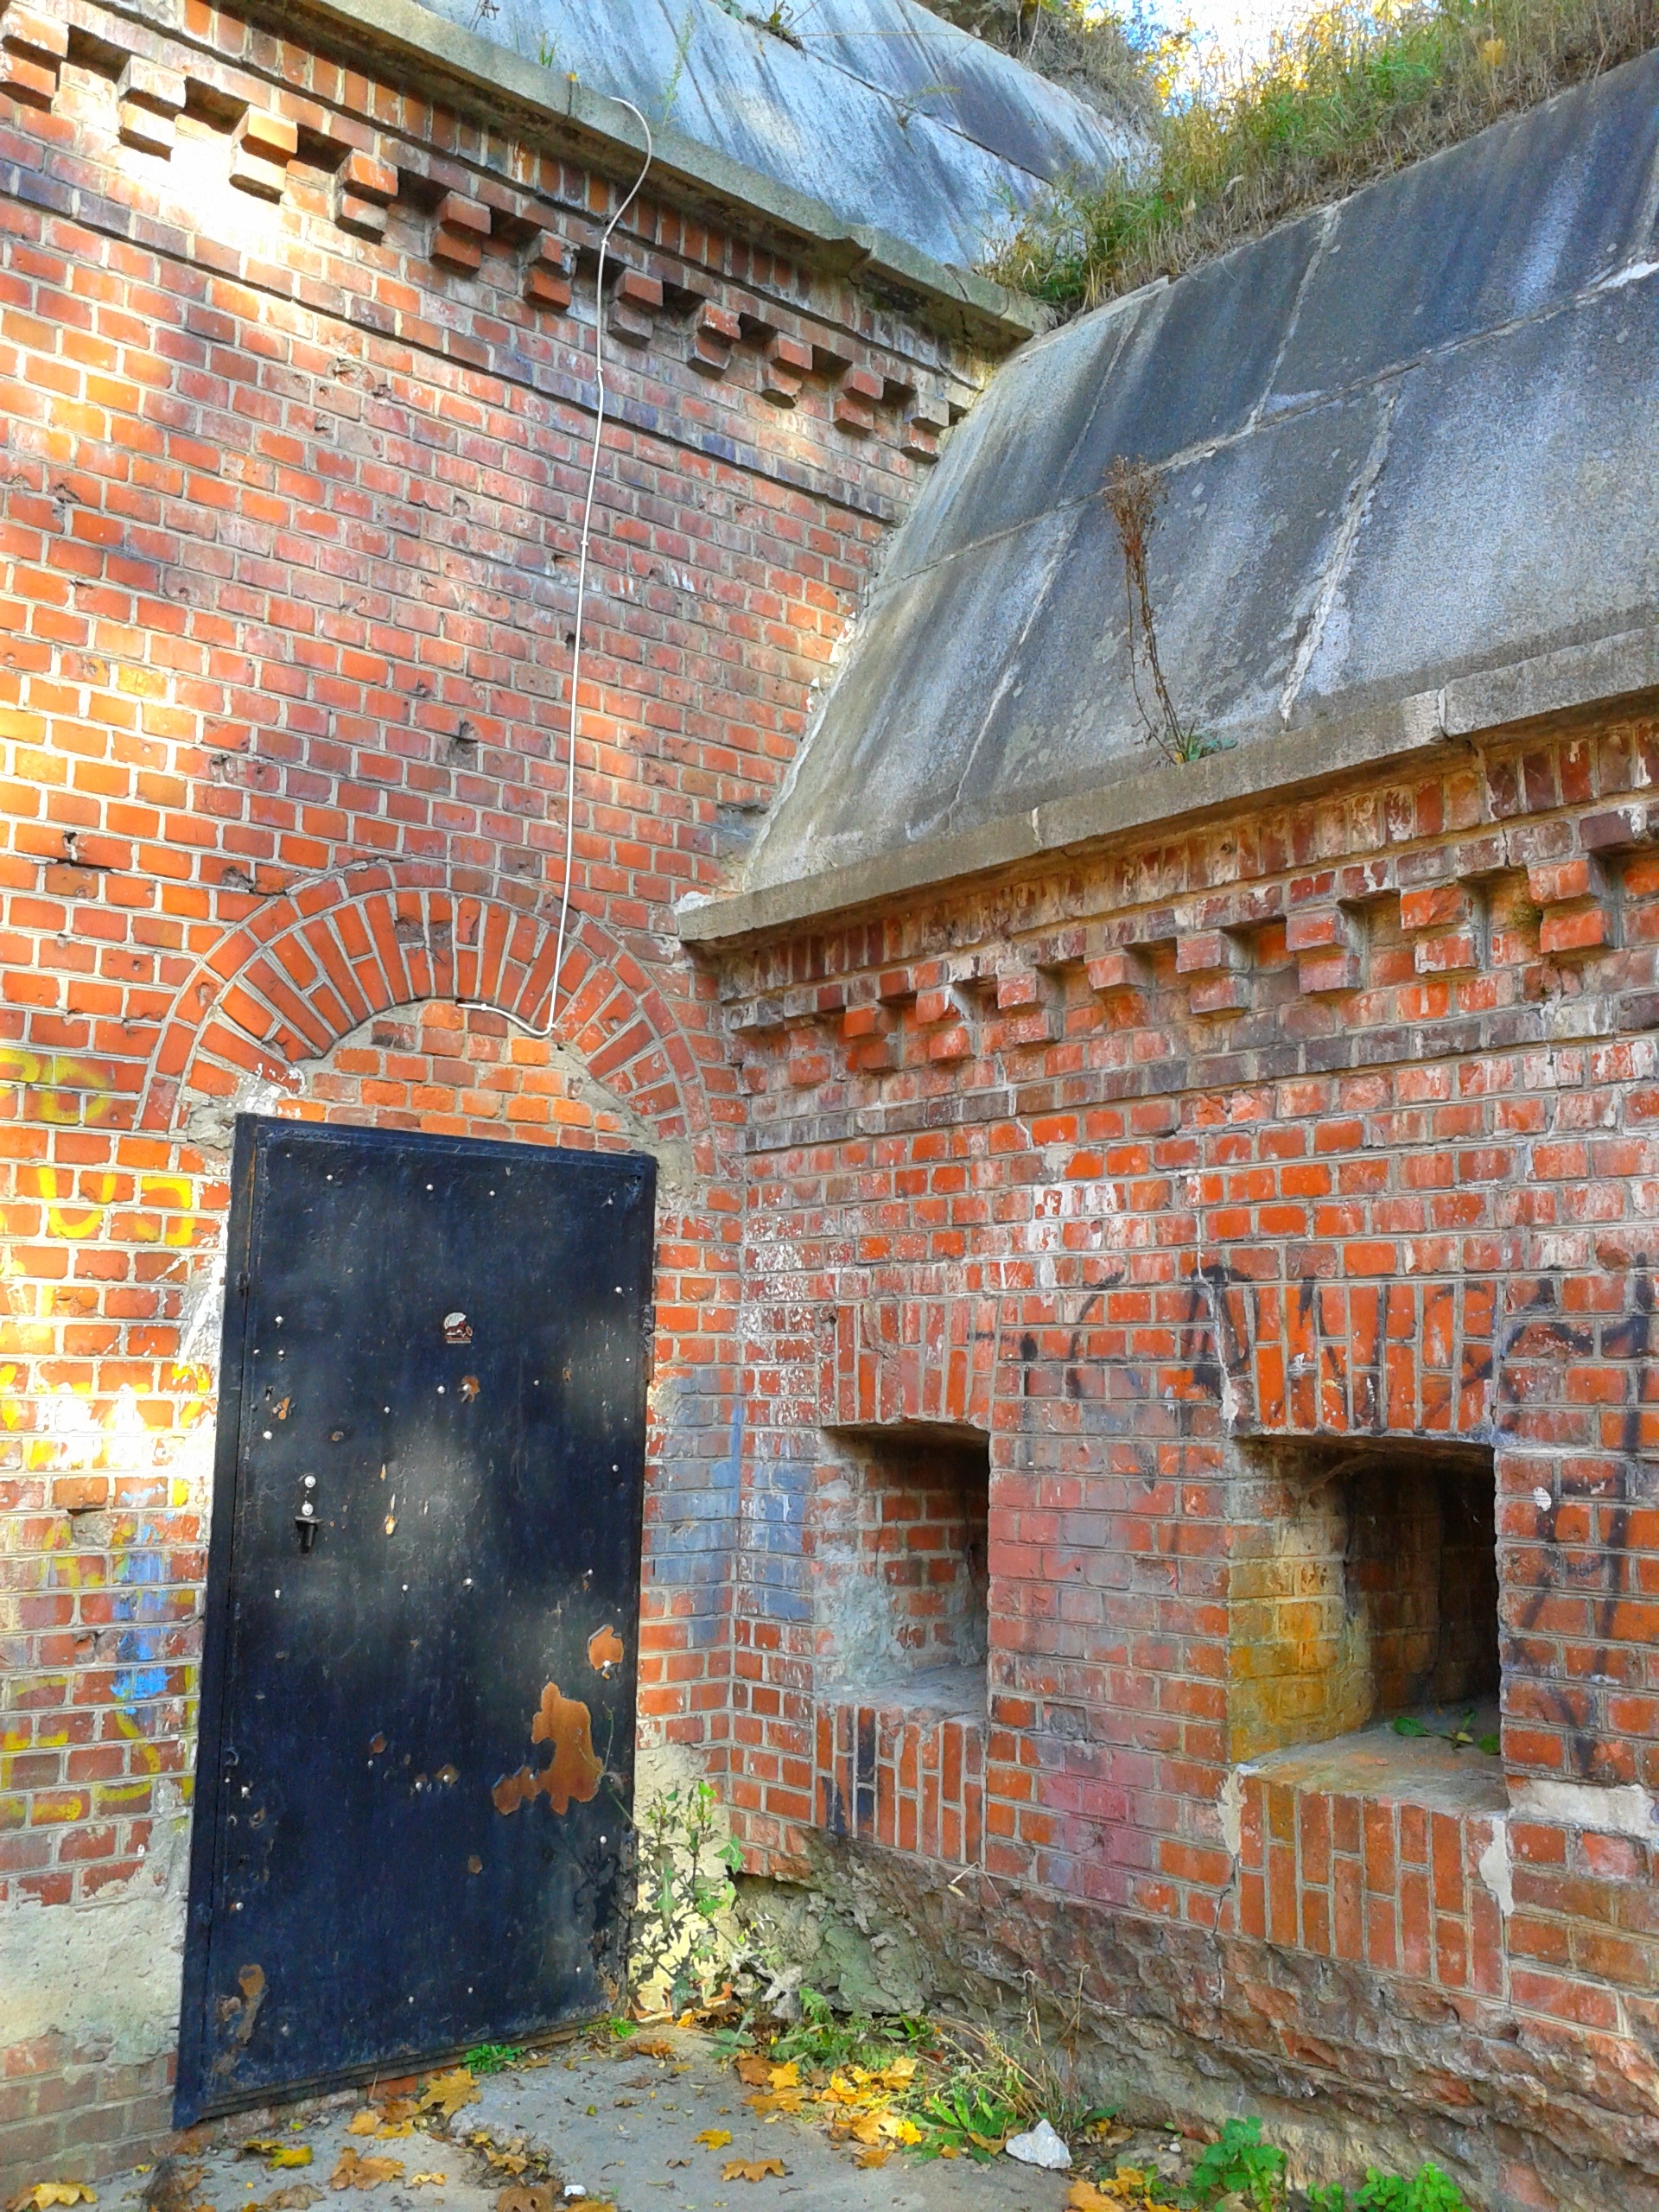
architecture, old, barn, wall, monument, fort, lake dusia, urban area